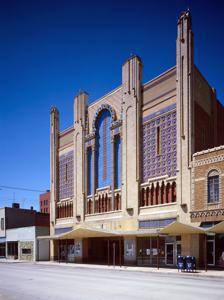
Building: Missouri Theater (St. Joseph, Missouri)
Country: United States of America
Year built: 1927
United States historic place Missouri Theater U.S. National Register of Historic Places U.S. Historic district Contributing property Missouri Theater, 1986, with 1960s canopy Show map of Missouri Show map of the United States Location 717 Edmond St., St. Joseph, Missouri Coordinates 39°45′58″N 94°51′2″W / 39.76611°N 94.85056°W / 39.76611; -94.85056 Built 1927 Architect Boller Brothers; W.J. Assenmacher Co. Architectural style Art Deco, Exotic Revival, Moorish revival NRHP reference No. 79001353 Added to NRHP October 11, 1979 The Missouri Theater is a theater located in St. Joseph, Missouri . Completed in July 1927, the Missouri Theater was built as a cinema in the atmospheric style, using a combination of Art Deco and Moorish detailing. The Missouri Theater was designed by noted theater architects Boller Brothers of Kansas City, Missouri , with sculpture by Waylande Gregory . It was constructed  by the Capital Building Company of Lincoln, Nebraska for local attorney and promoter Joseph Goldman. The theater has a single balcony that looks over a house designed to resemble an open tented courtyard, decorated with details borrowed from Assyrian and Persian architecture . While the theater was principally designed for movies, it could also be used for live performances, with dressing rooms, a fly loft and an orchestra pit . It also featured a Wurlitzer theater organ . The Missouri Theater operated as a cinema until 1970.  For the next few years it operated as a community theater, and was purchased by a community group in 1976. In 1978 the city of St. Joseph bought the theater for use as a performing arts center. The theater and office building were placed on the National Register of Historic Places in 1979. It is located in the St. Joseph's Commerce and Banking Historic District . The theater was renovated in 2002. A 1960s canopy was removed and the marquee was restored. Missouri Theater, Saint Joseph, MO Missouri Theater, Saint Joseph, MO The Missouri Theater was an inspiration for the Isauro Martinez theater located in Torreón, a city in northern Mexico. This theater began its construction in 1928 and to date still remains in operation . References